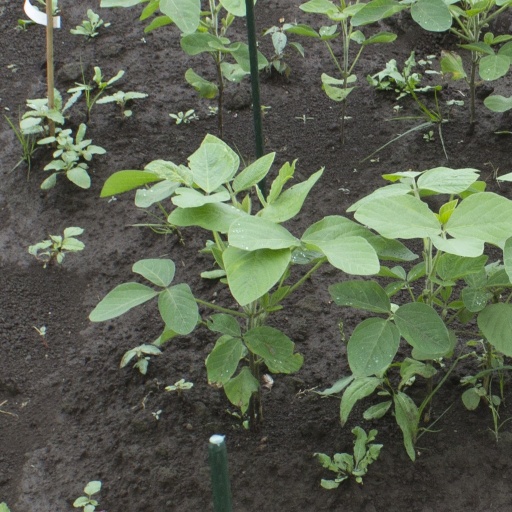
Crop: soybean